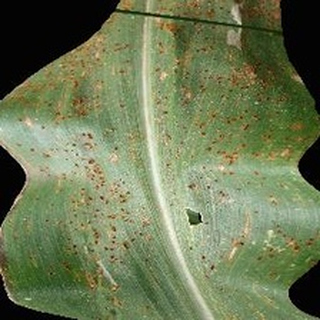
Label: corn_common_rust